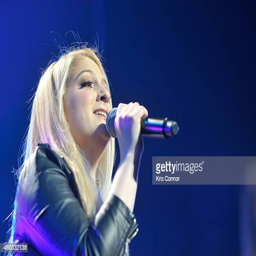
person performs during music festival